Stena Seaspread diving accident

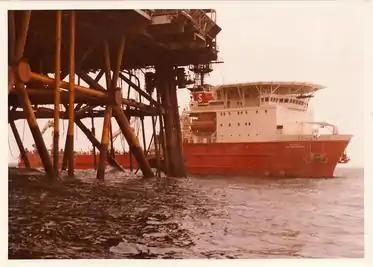
"Stena Seaspread" in the Thistle Field, circa 1980. Photo by Mike Allen.

On 21 January 1981, Mike Allen was supervising bell dive No. 342 on board the "Stena Seaspread", adjacent to the Thistle SALM. Allen had also been the rescue supervisor during the Wildrake diving accident in August 1979. Just after 10 o’clock that morning, Allen's boss, dive superintendent Mike O'Meara, stepped into the control van to ask how things were going. Five hundred feet below, diver Phil Robinson had just returned to the diving bell to join his partner, Jim Tucker. Robinson had been conducting a magnetic particle inspection on the SALM base when he ran out of ink. While his equipment was recharging, he took a short break.